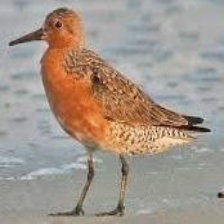
Species: RED KNOT
Scientific name: CALIDRIS CANUTUS
ImageNet parent category: red-backed_sandpiper